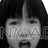
Emotion: surprise